Dubbo RAAF Stores Depot

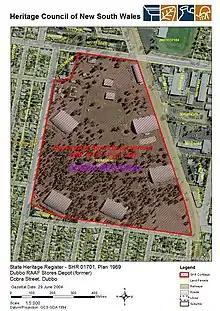
Heritage boundaries

As of 9 September 2003, the former RAAF Stores Depot at Dubbo, a complex of 1940s military storage buildings, is significant as a large and intact example of NSW's participation in the network of military bases that were erected in strategic locations around Australia during World War II. Encompassing an area of approximately 38 hectares near the centre of Dubbo city, the former RAAF Stores Depot features thirty buildings including five huge Igloo stores buildings, three Bellman hangars, a Rabaul hangar, a Sidney Williams Hut and a large semi-underground PBX bunker, as well as a road system, railway spur lines and remnant state forest. This complex of substantial military structures in their original configuration and landscaping is the only extant, relatively intact example of its kind in Australia. It is unusual and probably unique in Australia to find five different types of 1940s prefabricated buildings remaining on the one site. The Igloo stores, still in pristine condition, were adapted from an American design but using Australian hardwood and corrugated iron, and are five of the only six examples of this building type left standing in Australia. The prefabricated steel-framed Rabaul hangar is the only structure of its kind still extant in Australia. The site is a coherent 1940s cultural landscape that combines forestry remnants with the careful placement of the buildings to result in a site that was innovatively camouflaged to reduced the risk of aerial attack. As the only World War II stores depot to remain in military service until the 1990s, the former RAAF Stores Depot is important for its historic association with the development of Australia's defence over 50 years. The site also has heritage significance for its association with Aboriginal relics, previous forestry uses of the landscape, its use as a makeshift camp during the Great Depression, and more recent community and recreational uses.